Nebka

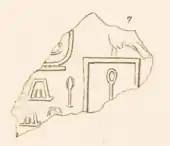
Seal impression from Beit Khallaf showing Sanakht's serekh together with what could be a cartouche of Nebka.

Nebka's identity with respect to other Third Dynasty rulers is now partially settled. Most scholars including Thomas Schneider, Darell Baker, Peter Clayton, Michel Baud, Jaromír Málek, Toby Wilkinson, Kenneth Anderson Kitchen, Stephan Seidlmayer, Michael Rice, Donald Leprohon and Rainer Stadelmann are convinced that Nebka was identical with Hor-Sanakht. This opinion is based on a single fragmentary clay seal discovered by Garstand in 1902 in Beit Khallaf, a locality north of Abydos. Kurt Sethe proposed that the damaged sealing shows the "serekh" of Sanakht next to a fragmentary cartouche housing an archaic form of the sign for "ka". The cartouche is believed to be just large enough to have enclosed the further sign "Neb". In addition, a further two dozen sealings of Sanakht were uncovered in Beit Khallaf's nearby tomb K2, which John Garstang believed to be this king's tomb. If the identification of Nebka with Sanakht is correct, then Nebka is the earliest king to write his throne name in a cartouche and otherwise this innovation would pass to Huni.